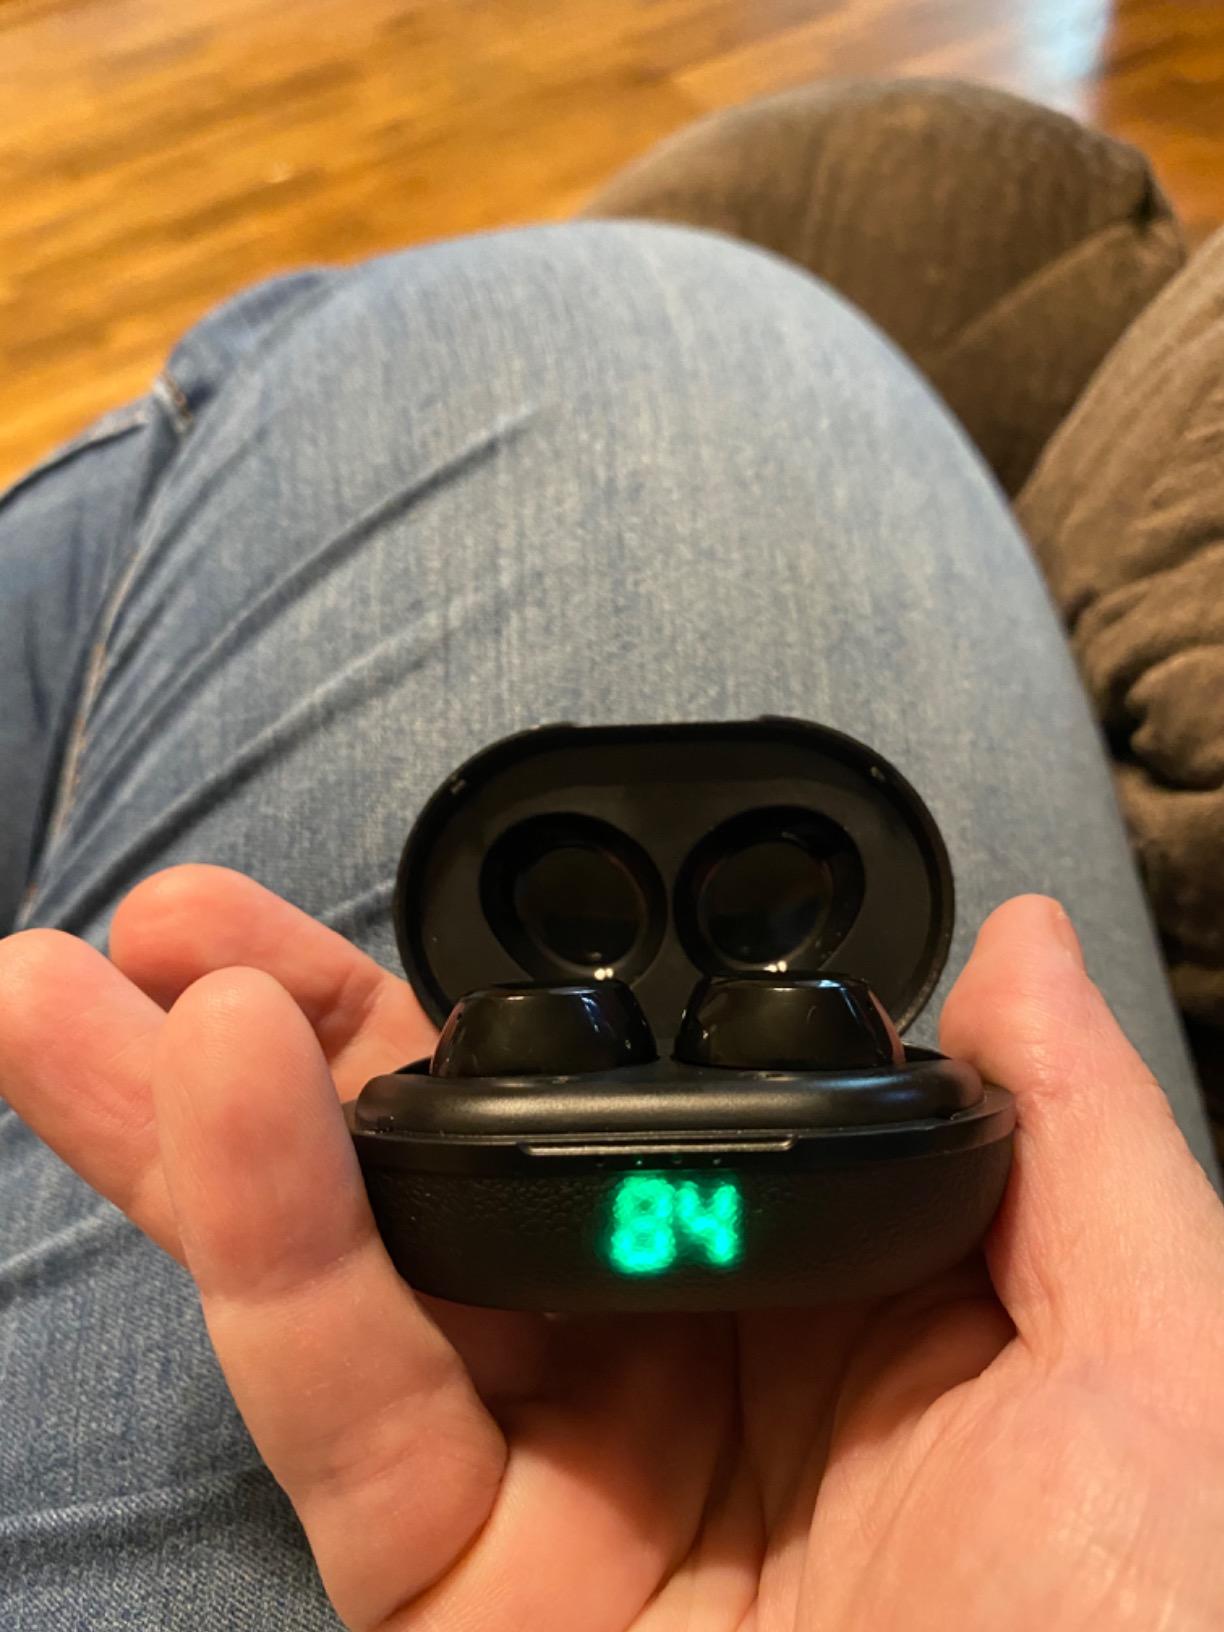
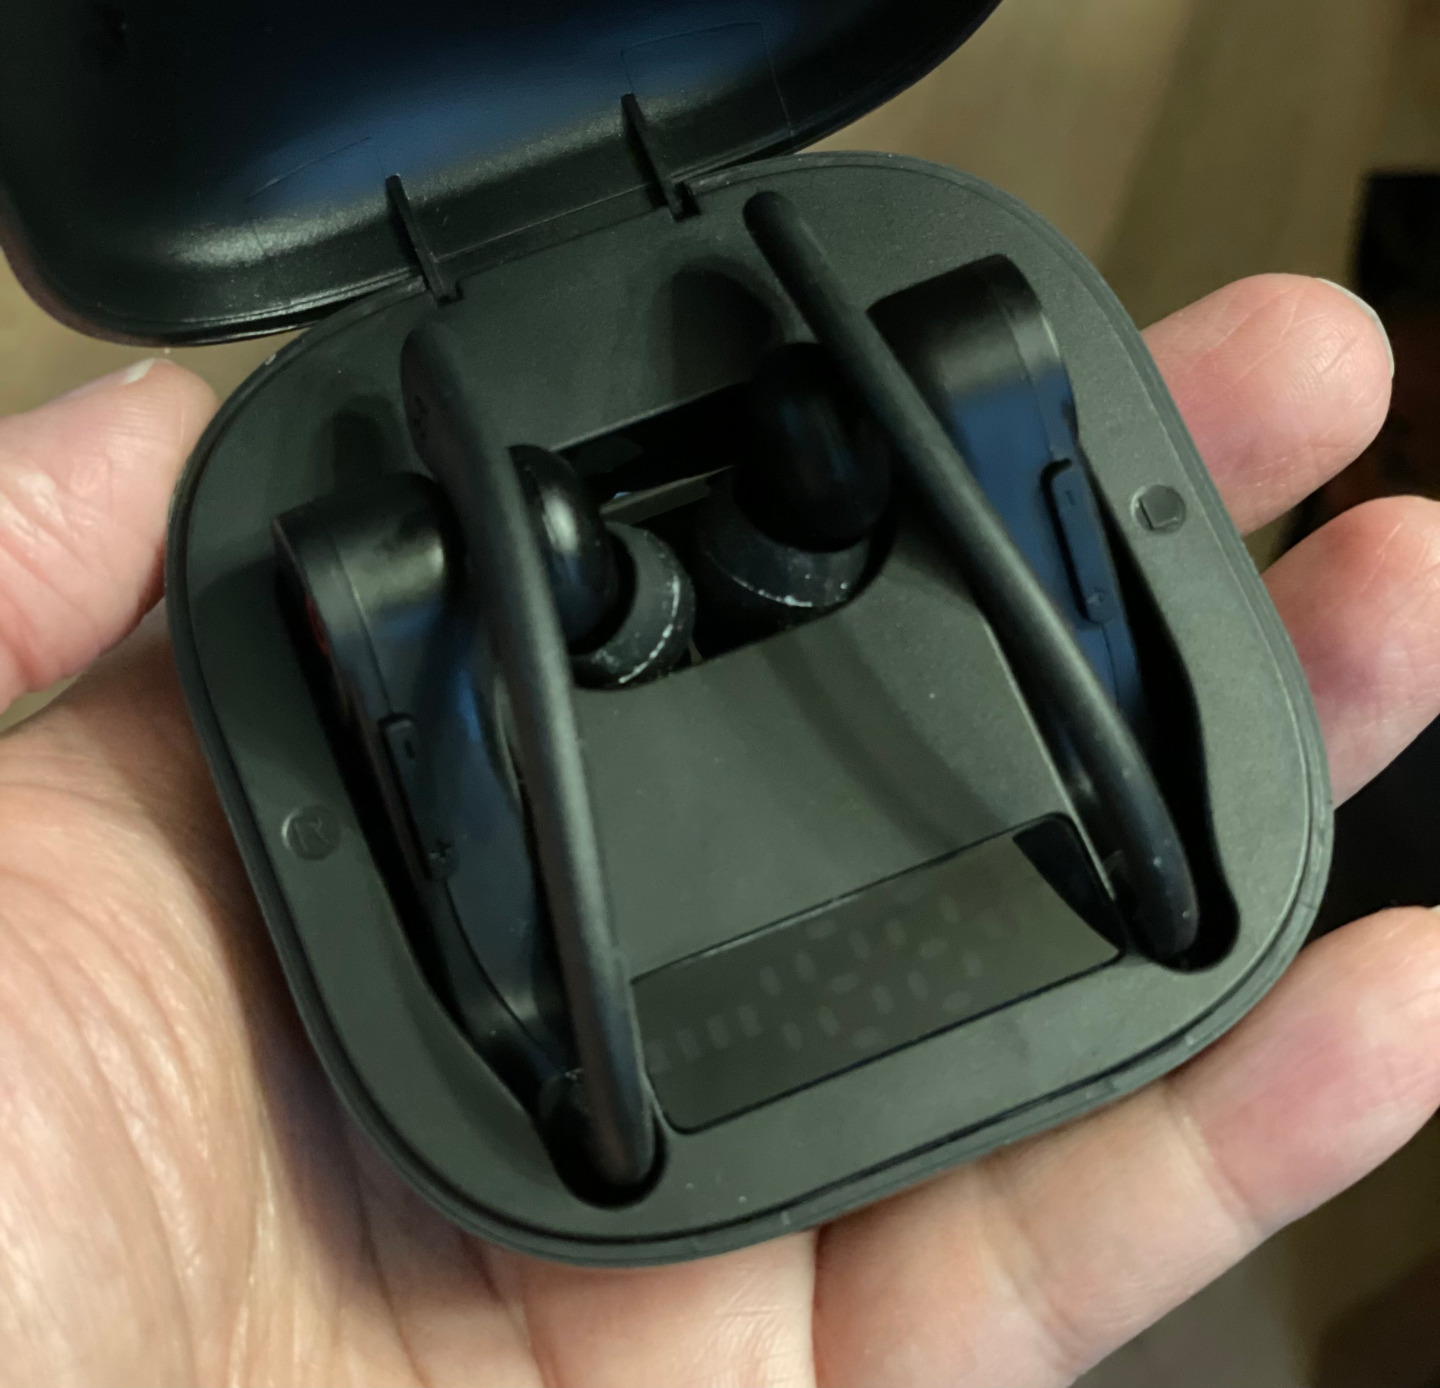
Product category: earbuds
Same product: no